Oubliette (The X-Files)

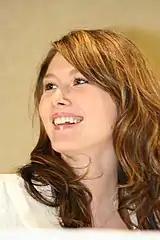

The screenplay for "Oubliette" was authored by Charles Grant Craig, a writer who at the time had little background or experience within television. Before joining the writing staff of "The X-Files" during the third season, his most significant writing credits included episodes for "Renegade" and "Booker". His most notable television screenplay was "The New Alfred Hitchcock Presents" entry "Final Escape". Though Craig left the staff shortly before "Oubliette" entered production for unknown reasons, he was credited as a supervising producer on several installments for the third season. The title was derived from the French word "oubliette", which refers to a pit-like dungeon consisting of "total darkness" with a hole that opens from the top.